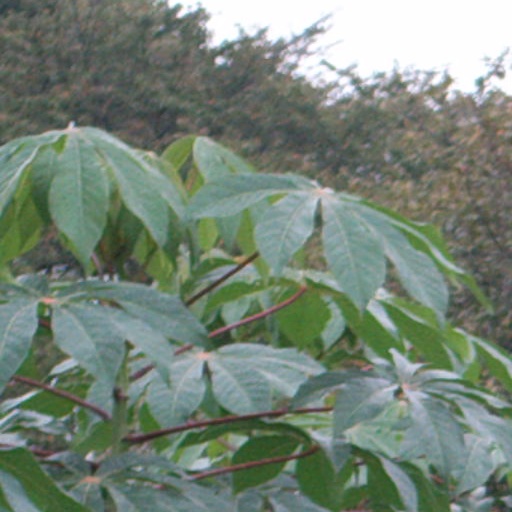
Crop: cassava